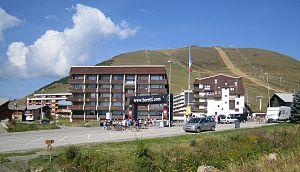
La 15ᵉ étape du Tour de France 2006 s'est déroulée le 18 juillet entre Gap et L'Alpe d'Huez sur une distance de 187 km.
La montée de l'Alpe d'Huez est une route de 13,8 kilomètres reliant Le Bourg-d'Oisans à l’Alpe d'Huez. La montée est un des passages les plus connus du Tour de France cycliste.